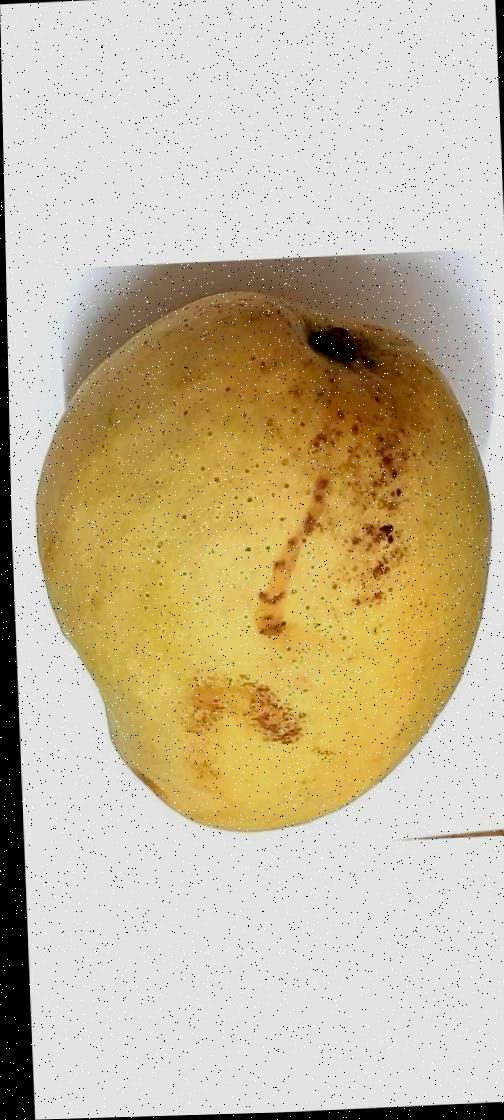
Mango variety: Fazli Shurmai